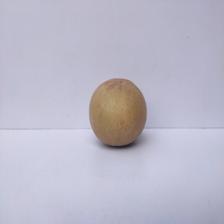
Size: Large